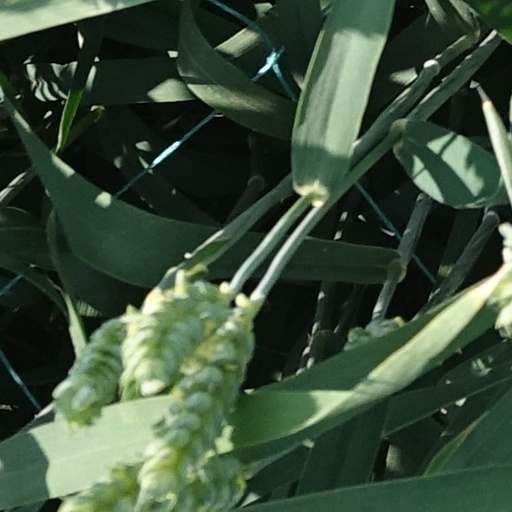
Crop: wheat